Buckland Common

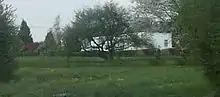
The Green at Buckland Common

Establishment of the village of Buckland Common happened much later than other similar daughter settlements in this part of the Chilterns. The schism was eventually hastened by the action of the Commissioners for Enclosure in 1842 who oversaw the dividing up of the of common land between villagers, enabling the creation of a largely autonomous community. All that remained of the once extensive common was a small rectangular allotment of land. The plot was heavily depreciated through clay and gravel extraction during the 18th and 19th centuries and it was used as a rubbish tip up until the 1950s. During the 1960s restoration work was undertaken to enable it to be used for recreation purposes and was given protection through its registration as common land. Known today as The Green it is owned and maintained by the Parish Council "for the enjoyment of local people".